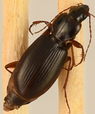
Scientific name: Synuchus impunctatus
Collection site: Bartlett Experimental Forest NEON (BART), plot BART_080